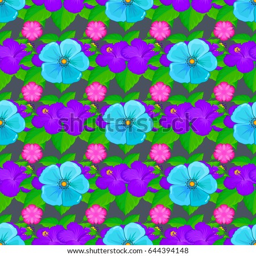
vector seamless background pattern with stylized hibiscus flowers and leaves on a gray background .